Drainage system (agriculture)

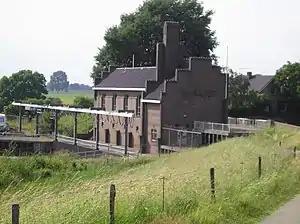
Pumping station Van Sasse in Grave, the Netherlands

Deep main drains can gradually become disposal drains if they are given a smaller gradient than the land slope along the drain.